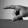
ASL letter: P